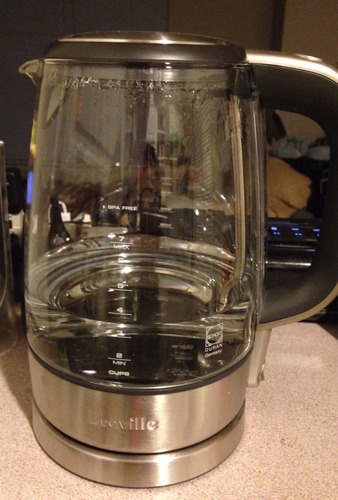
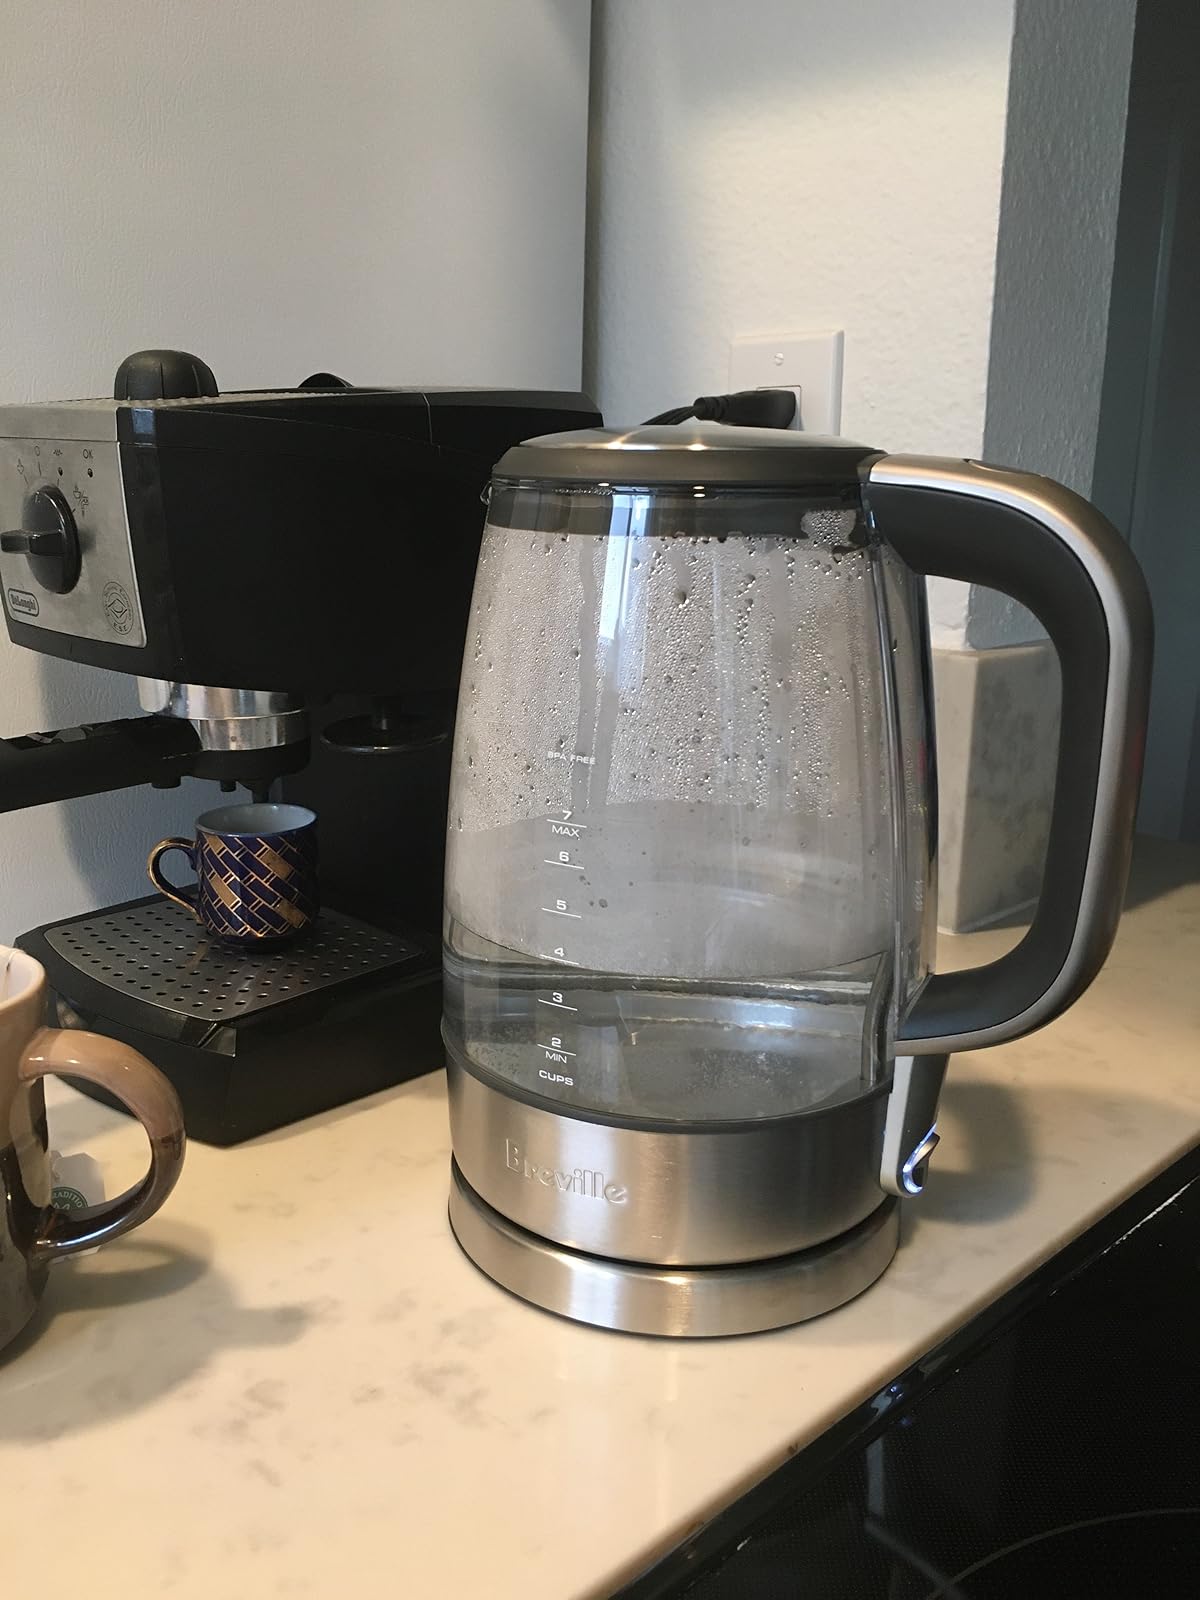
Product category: items_kettle
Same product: yes